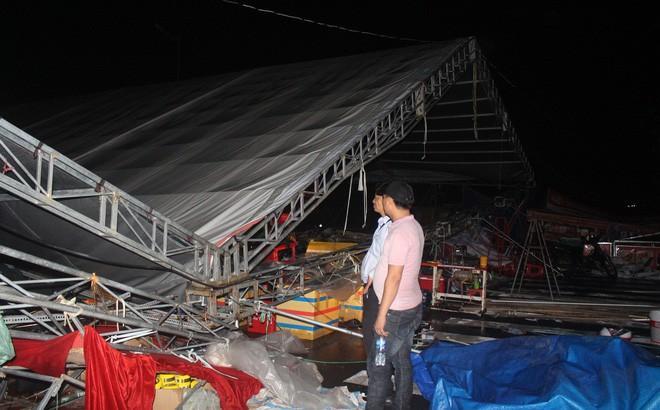
phía sau hai người đàn ông là một tấm bạt màu xanh dương